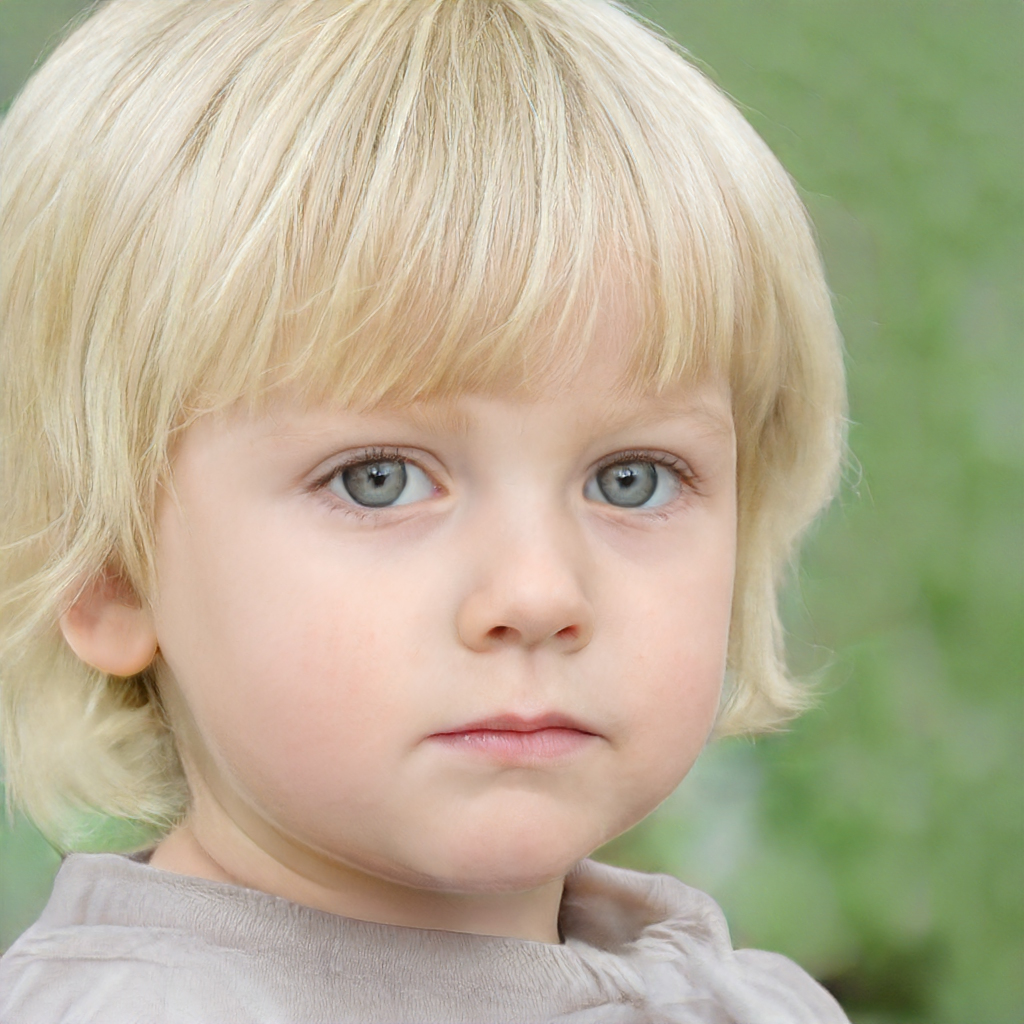
Gender: Male